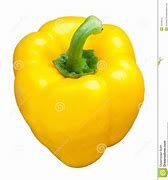
Label: capsicum